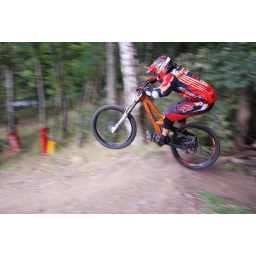
A biker going down the red bull track in Innerleithen